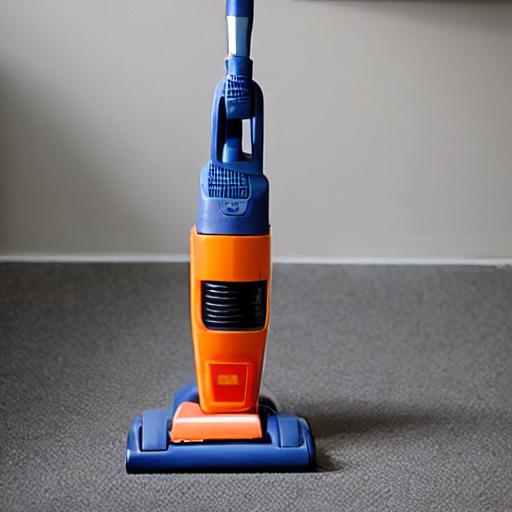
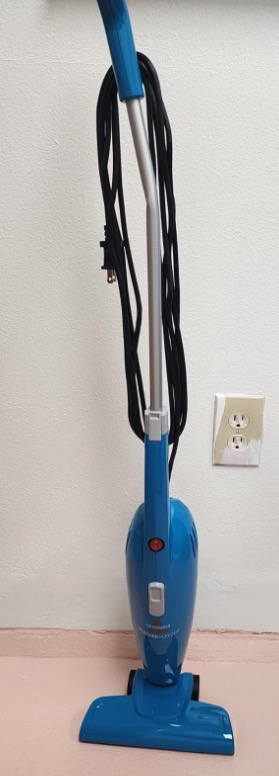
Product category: items_vacuum
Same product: no